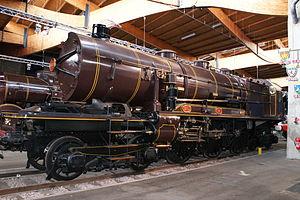
Les 3.1101 et 3.1102 sont des locomotives à vapeur prototypes de type Baltic à tender séparé de la Compagnie des chemins de fer du Nord.
La Cité du Train - Patrimoine SNCF, à Mulhouse, est le plus grand musée ferroviaire d'Europe.